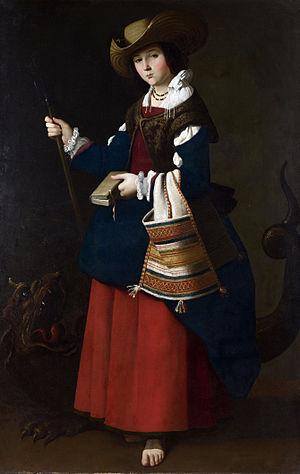
La National Gallery de Londres est le musée national d'art le plus important de Grande-Bretagne, situé à Trafalgar Square, dans le centre de Londres. Fondé en 1824 avec l'achat initial de 36 tableaux par le gouvernement britannique, ses collections se montent aujourd'hui à environ 2 300 peintures, datant du milieu du XIIIᵉ siècle à 1900, dont l'essentiel est visible par le public. Cette page présente les œuvres les plus importantes de la collection, qui, contrairement aux autres grands musées européens, ne comprend que des peintures.
Sainte Marguerite est un tableau de Francisco de Zurbarán réalisé en 1631.